Rennell Rodd, 1st Baron Rennell

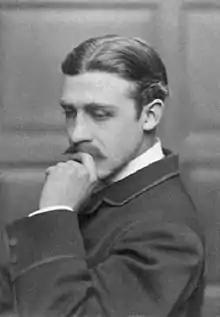

James Rennell Rodd, 1st Baron Rennell, (9 November 1858 – 26 July 1941), known as Sir Rennell Rodd before 1933, was a British diplomat, poet and politician. He served as British Ambassador to Italy during the First World War.